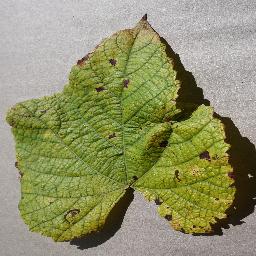
Label: Grape___Leaf_blight_(Isariopsis_Leaf_Spot)